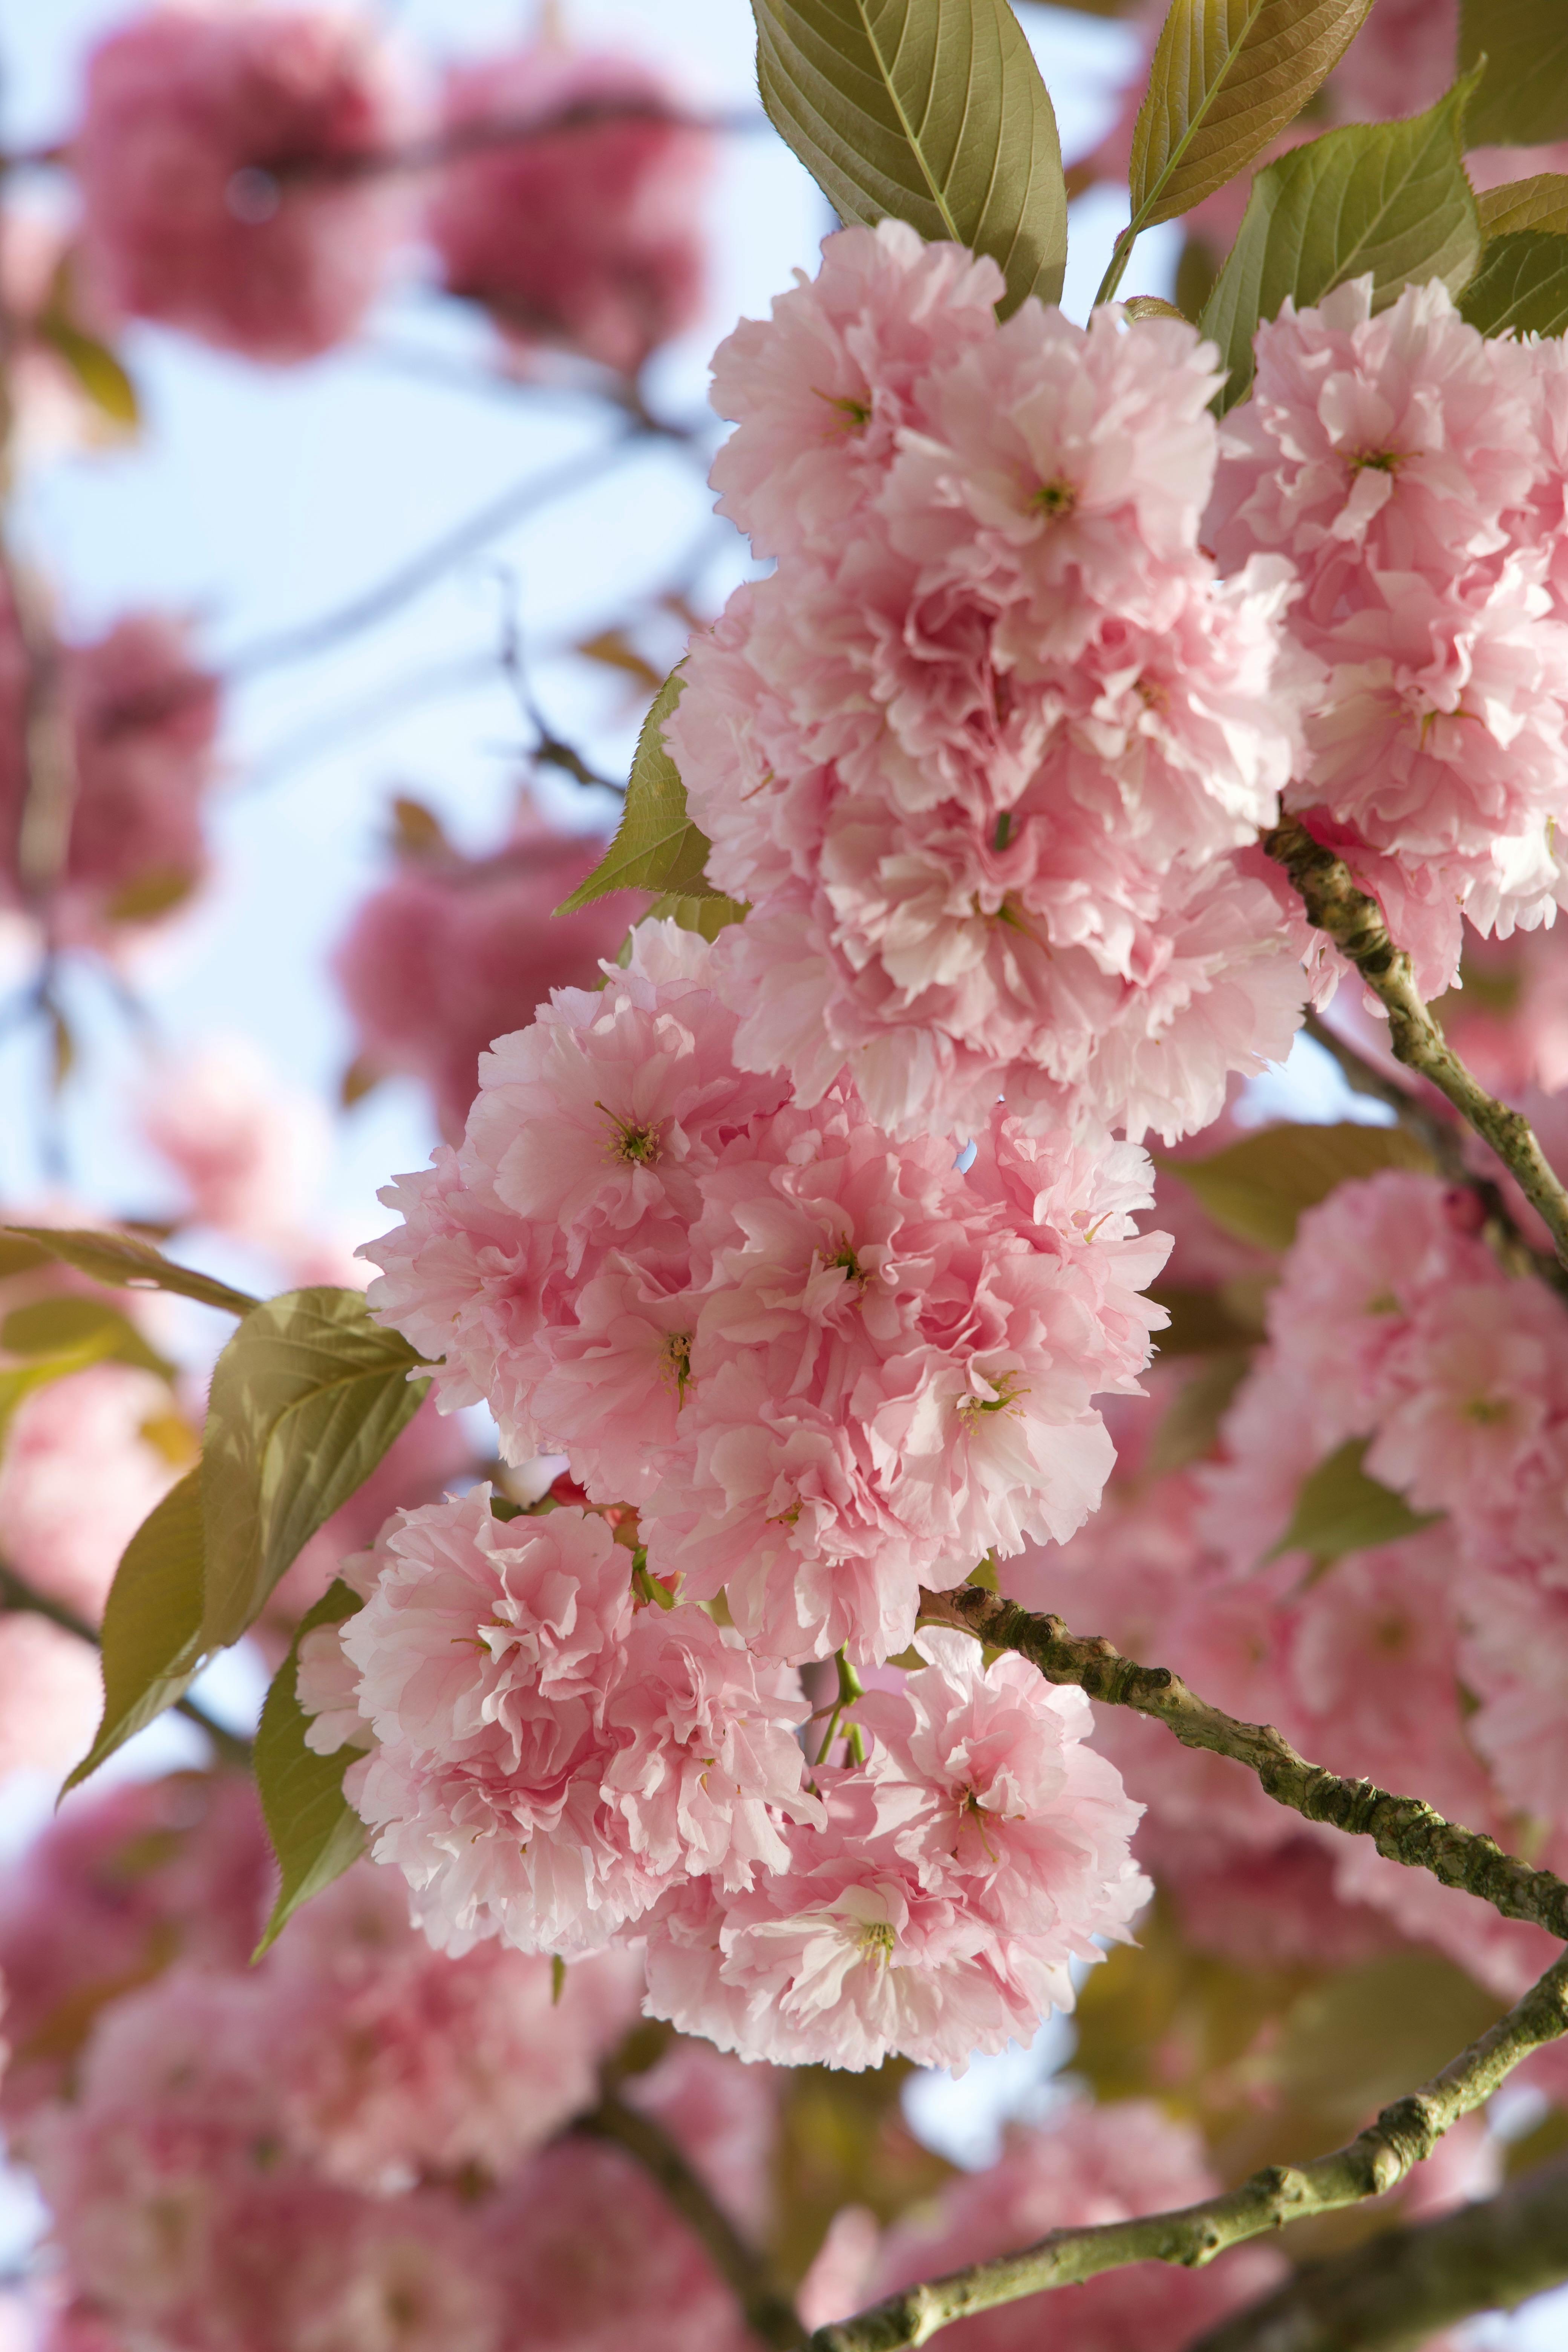
flower, petal, branch, pink, spring, close up, flowering plant, blossom, twig, plant stem, rose family, cherry blossom, perennial plant, prunus, pinks, apples, dicotyledon